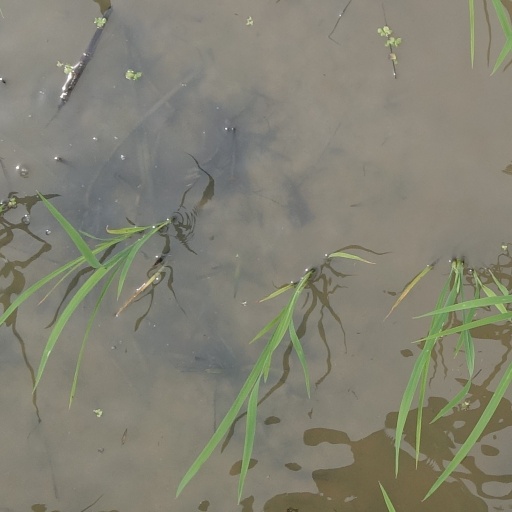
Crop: rice